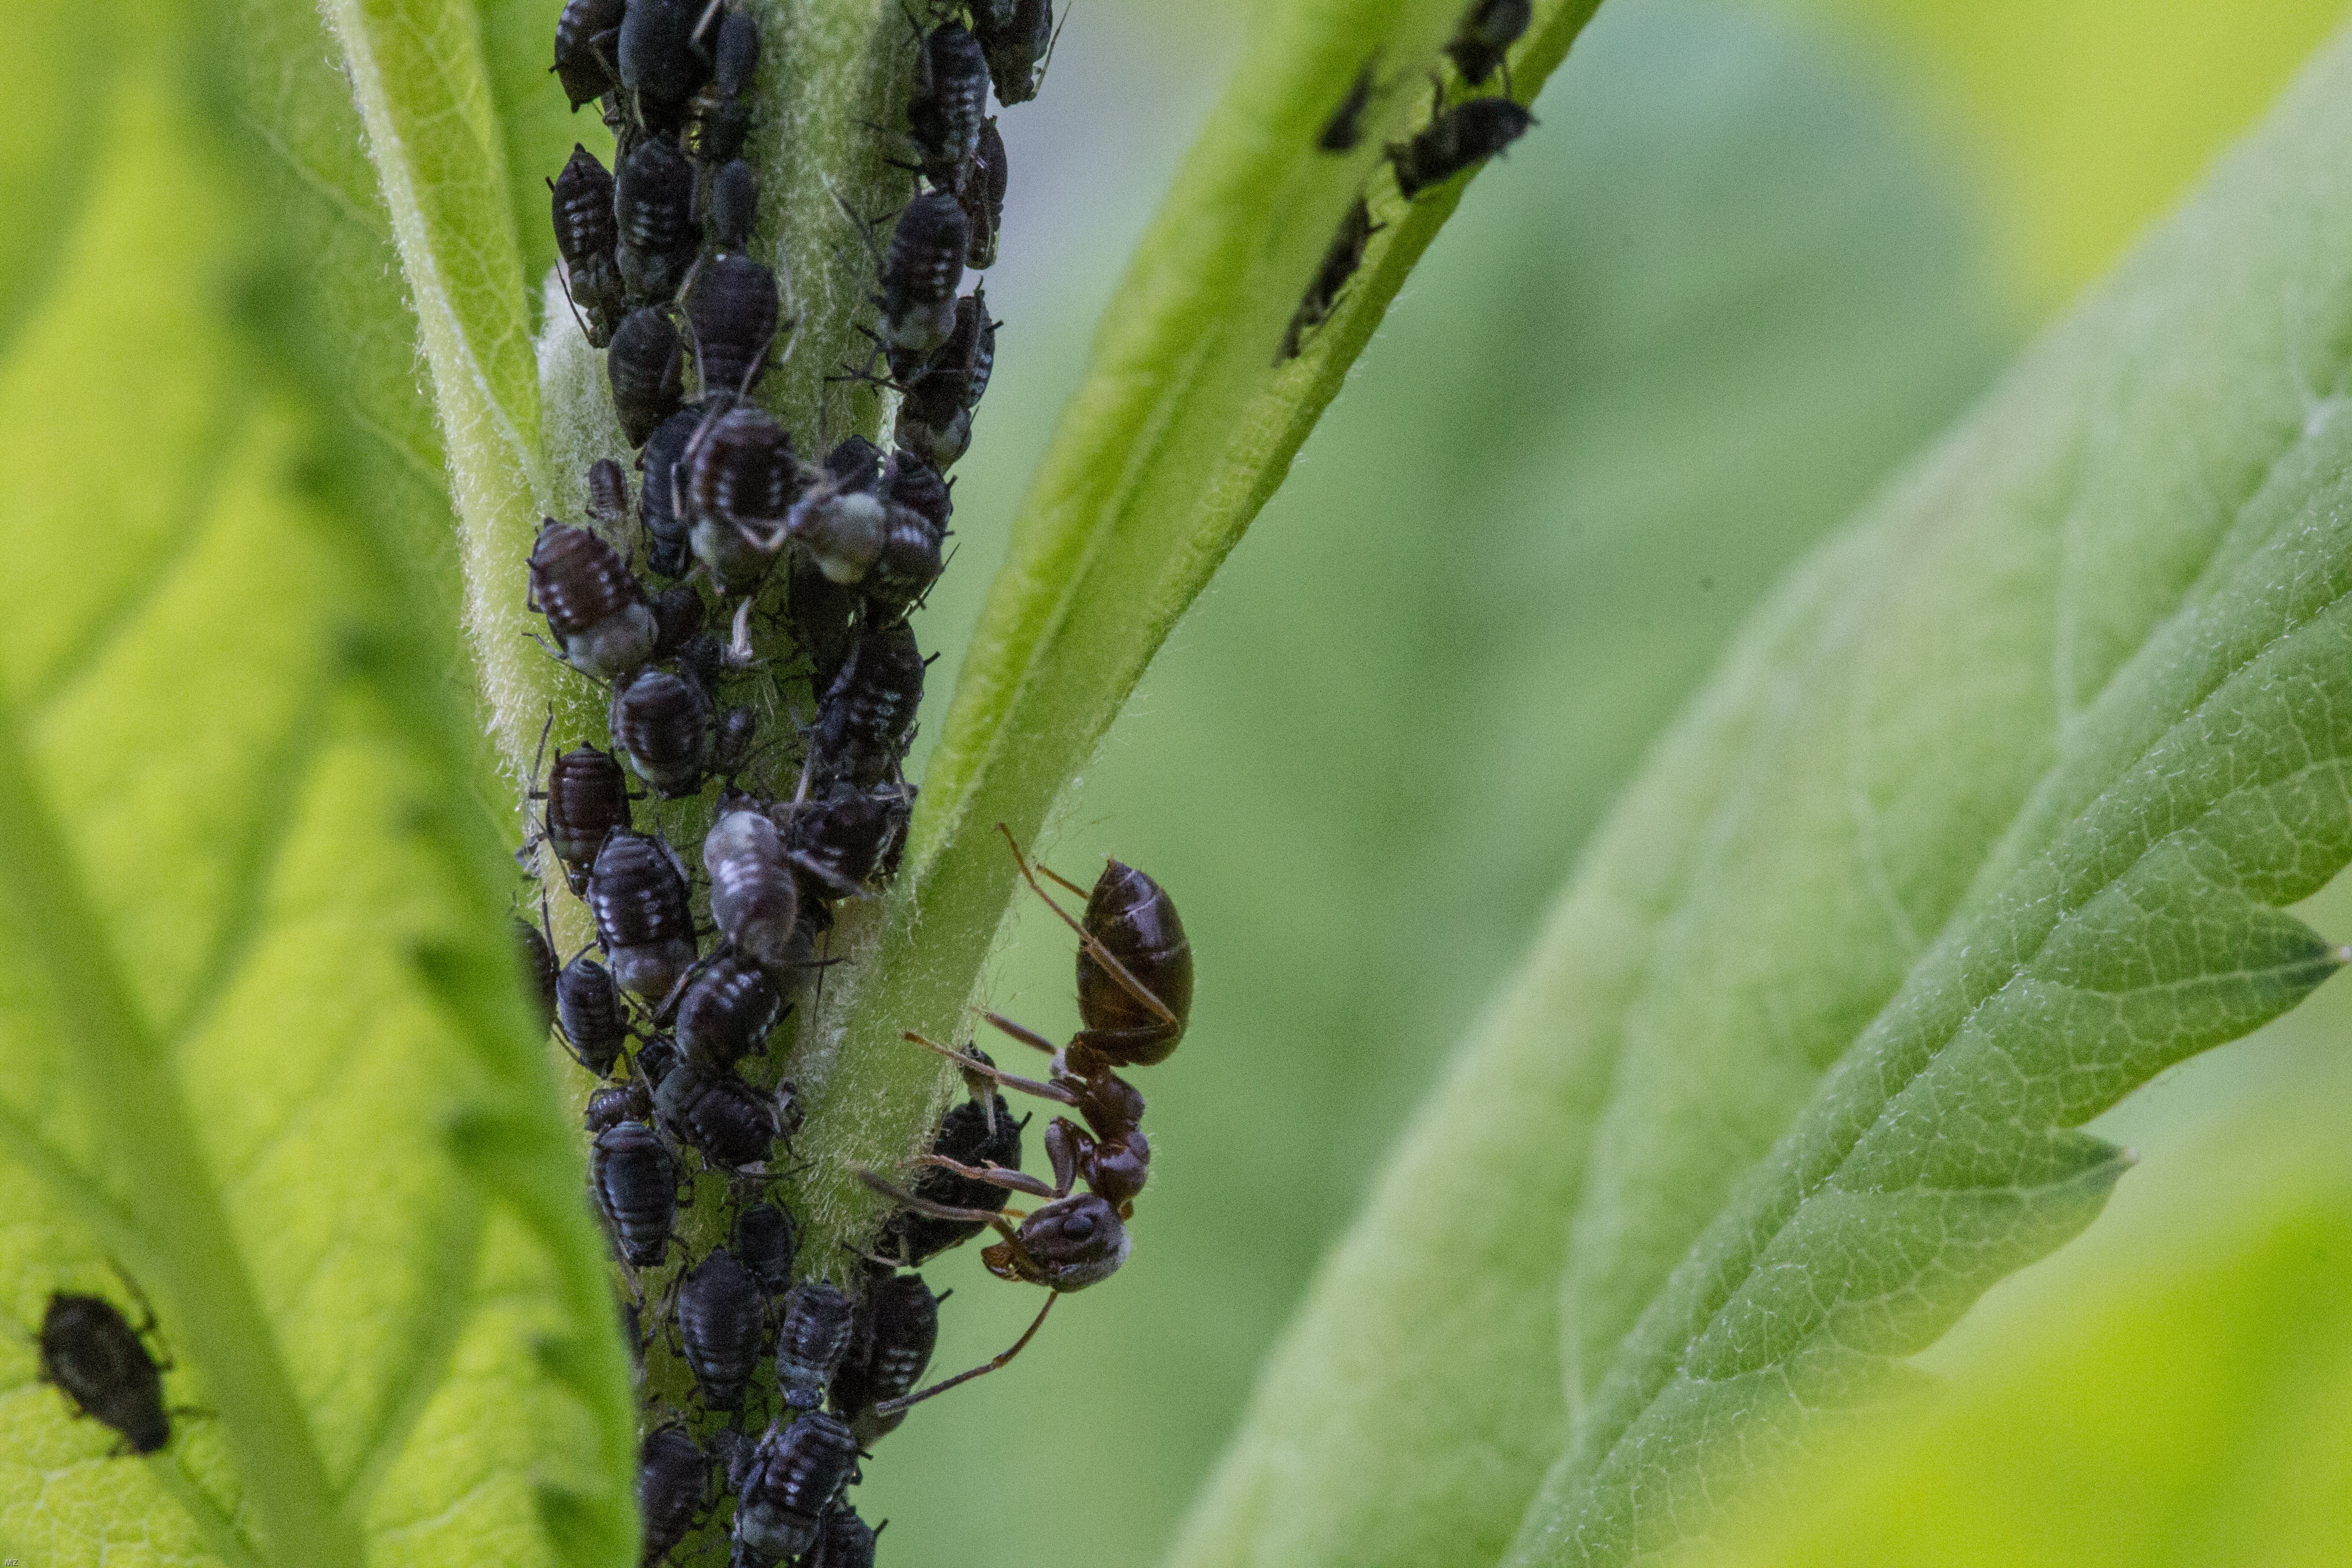
nature, grass, plant, leaf, flower, food, green, herb, produce, insect, macro, botany, flora, fauna, invertebrate, caterpillar, wildflower, close up, ant, aphid, aphids, larva, macro photography, flowering plant, lice, insect infestation, plant stem, land plant, membrane winged insect, moths and butterflies